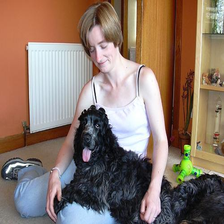
Species: dog
Breed: english cocker spaniel